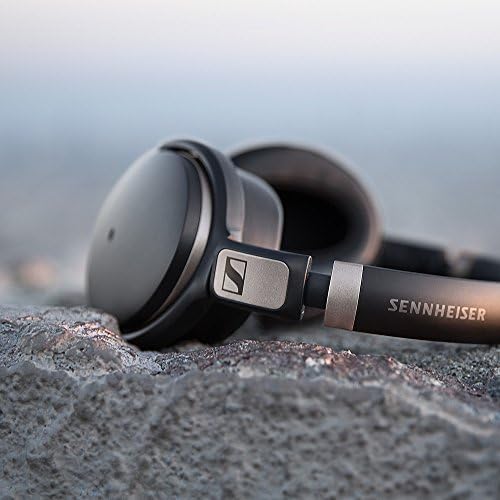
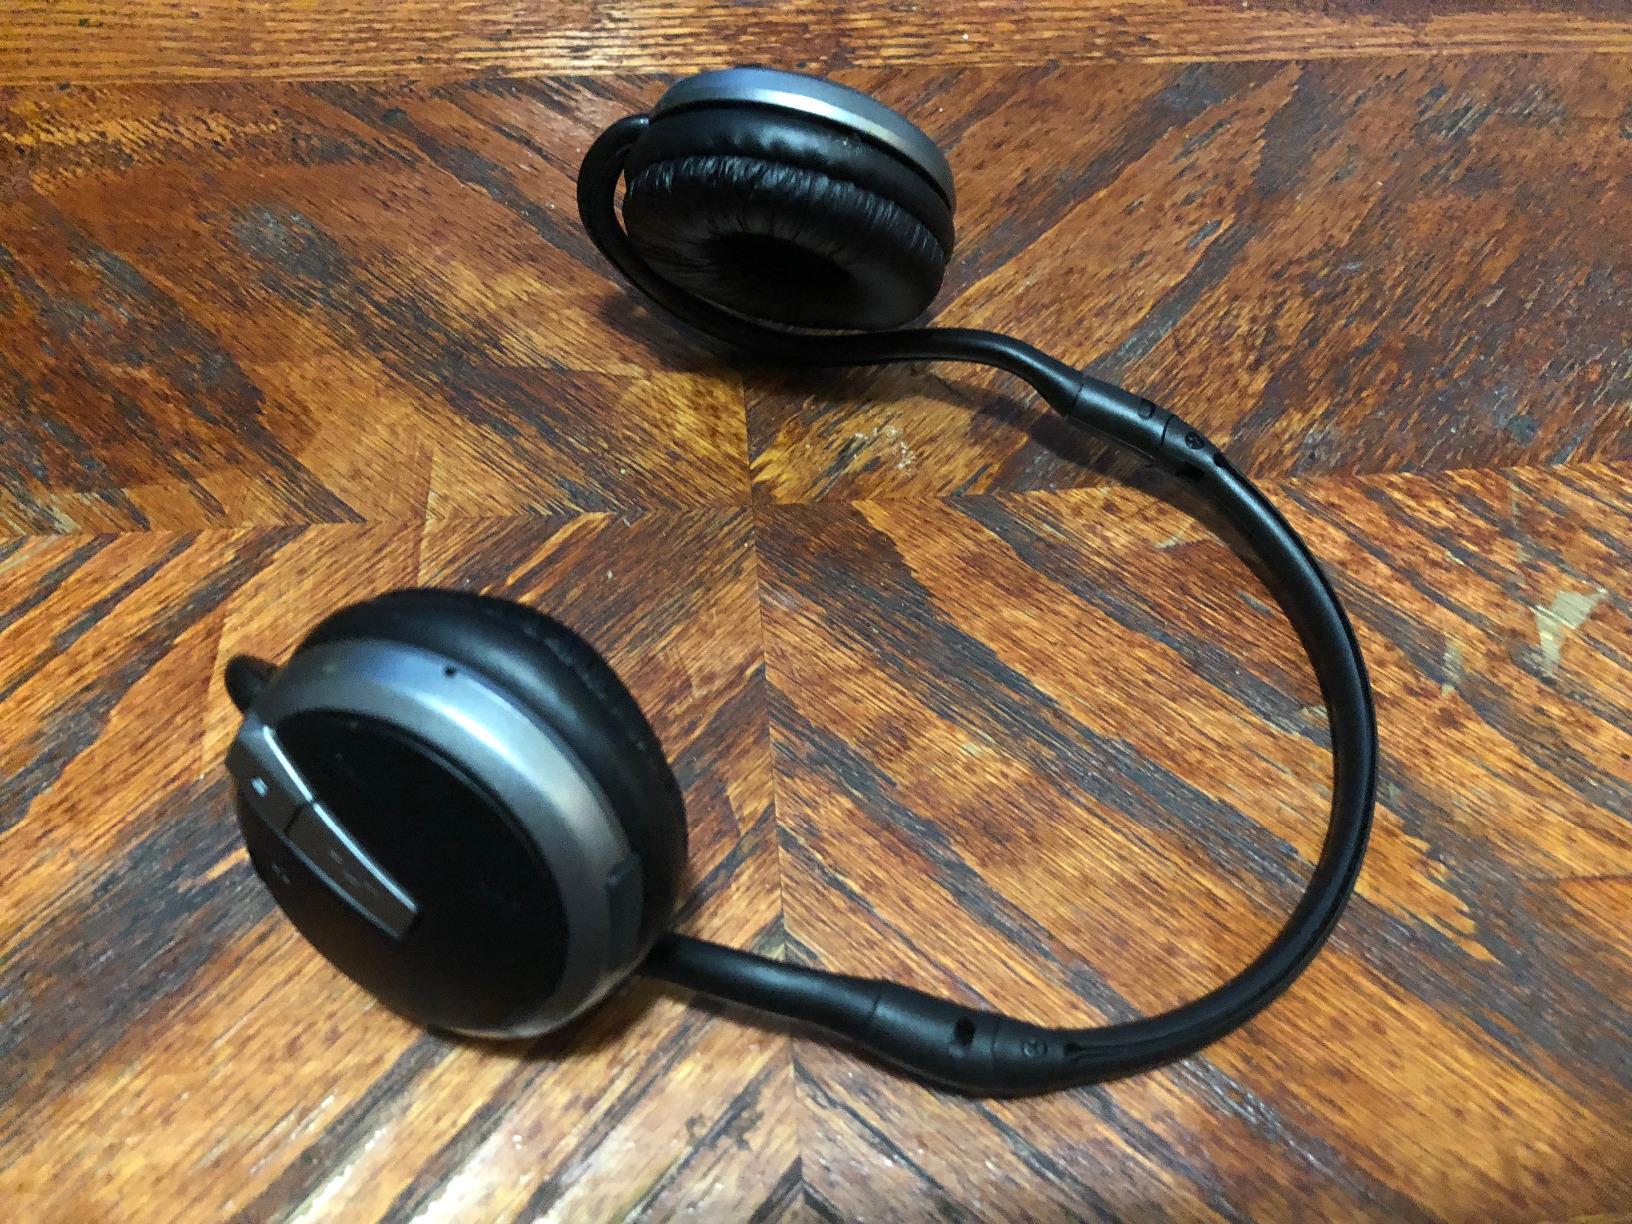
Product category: headphones
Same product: no